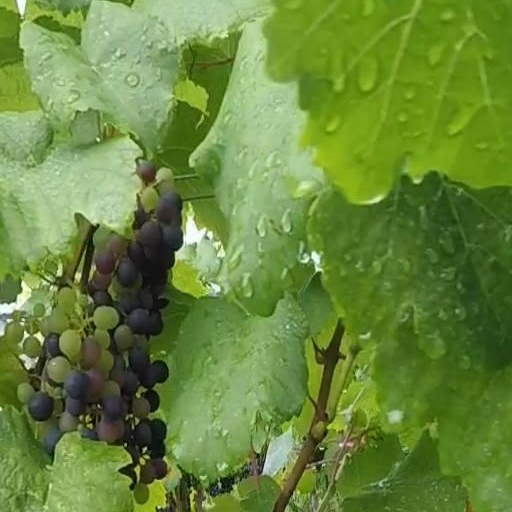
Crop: grape